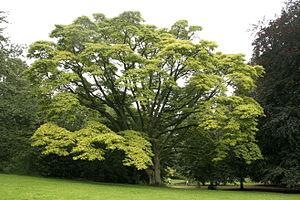
Pommier de l’Amour (Phellodendron amurense) Circonférence mesurée à 1m50 du sol: 450 cm. Hauteur
Phellodendron amurense ou arbre au liège de l'Amour est une espèce d'arbres du genre Phellodendron.
Le domaine royal de Mariemont, situé à Morlanwelz dans la province belge de Hainaut, est issu d'un ancien domaine royal créé au XVIᵉ siècle par Marie de Hongrie. Cédé par son dernier propriétaire, Raoul Warocqué, à l'État belge, le domaine est aujourd'hui un parc public, qui est également arboretum, et dans lequel se trouve entre autres le musée royal de Mariemont.
Phellodendron appelé aussi « arbre au liège de l'Amour » est un arbre de la famille des Rutacées.